Tokyo Freight Terminal

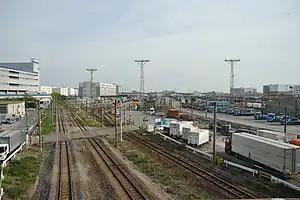
Access tracks and overview (3 May 2010)

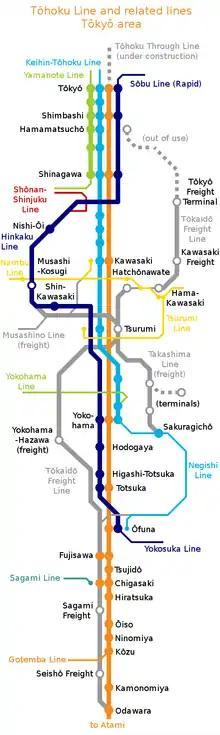
Location of the Tokyo Freight Terminal on the Tōkaidō Freight Line shown in grey in this map of the southern rail approaches to Tokyo

It is the largest rail freight terminal in Japan and principally handles freight traffic to and from western Japan via the Tōkaidō Main Line. A number of companies operate dedicated logistics facilities at the station, including Yamato Transport, Sagawa Express, Nippon Express, and Kintetsu World Express.